1992 Windsor Castle fire

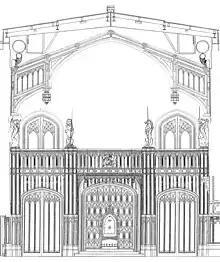
A diagram of the new St George's Hall's roof and woodwork

On 7 June 1994, details of the restoration project were announced. The architectural firm Donald Insall Associates was appointed by the Royal Household to take overall charge of the restoration, with Sidell Gibson dealing with the reconstruction of St George's Hall and the design of the new Lantern Lobby and Private Chapel. Over half the damaged and destroyed rooms, including the State and Octagon dining rooms, were to be restored as original. There were to be new designs for the St George's Hall ceiling (with steel reinforcing beams in the roof) and East Screen, as well as the Queen's Private Chapel and the Stuart and Holbein Rooms. However, only the Queen's Private Chapel and several modern rooms were to be restored in a modern style.